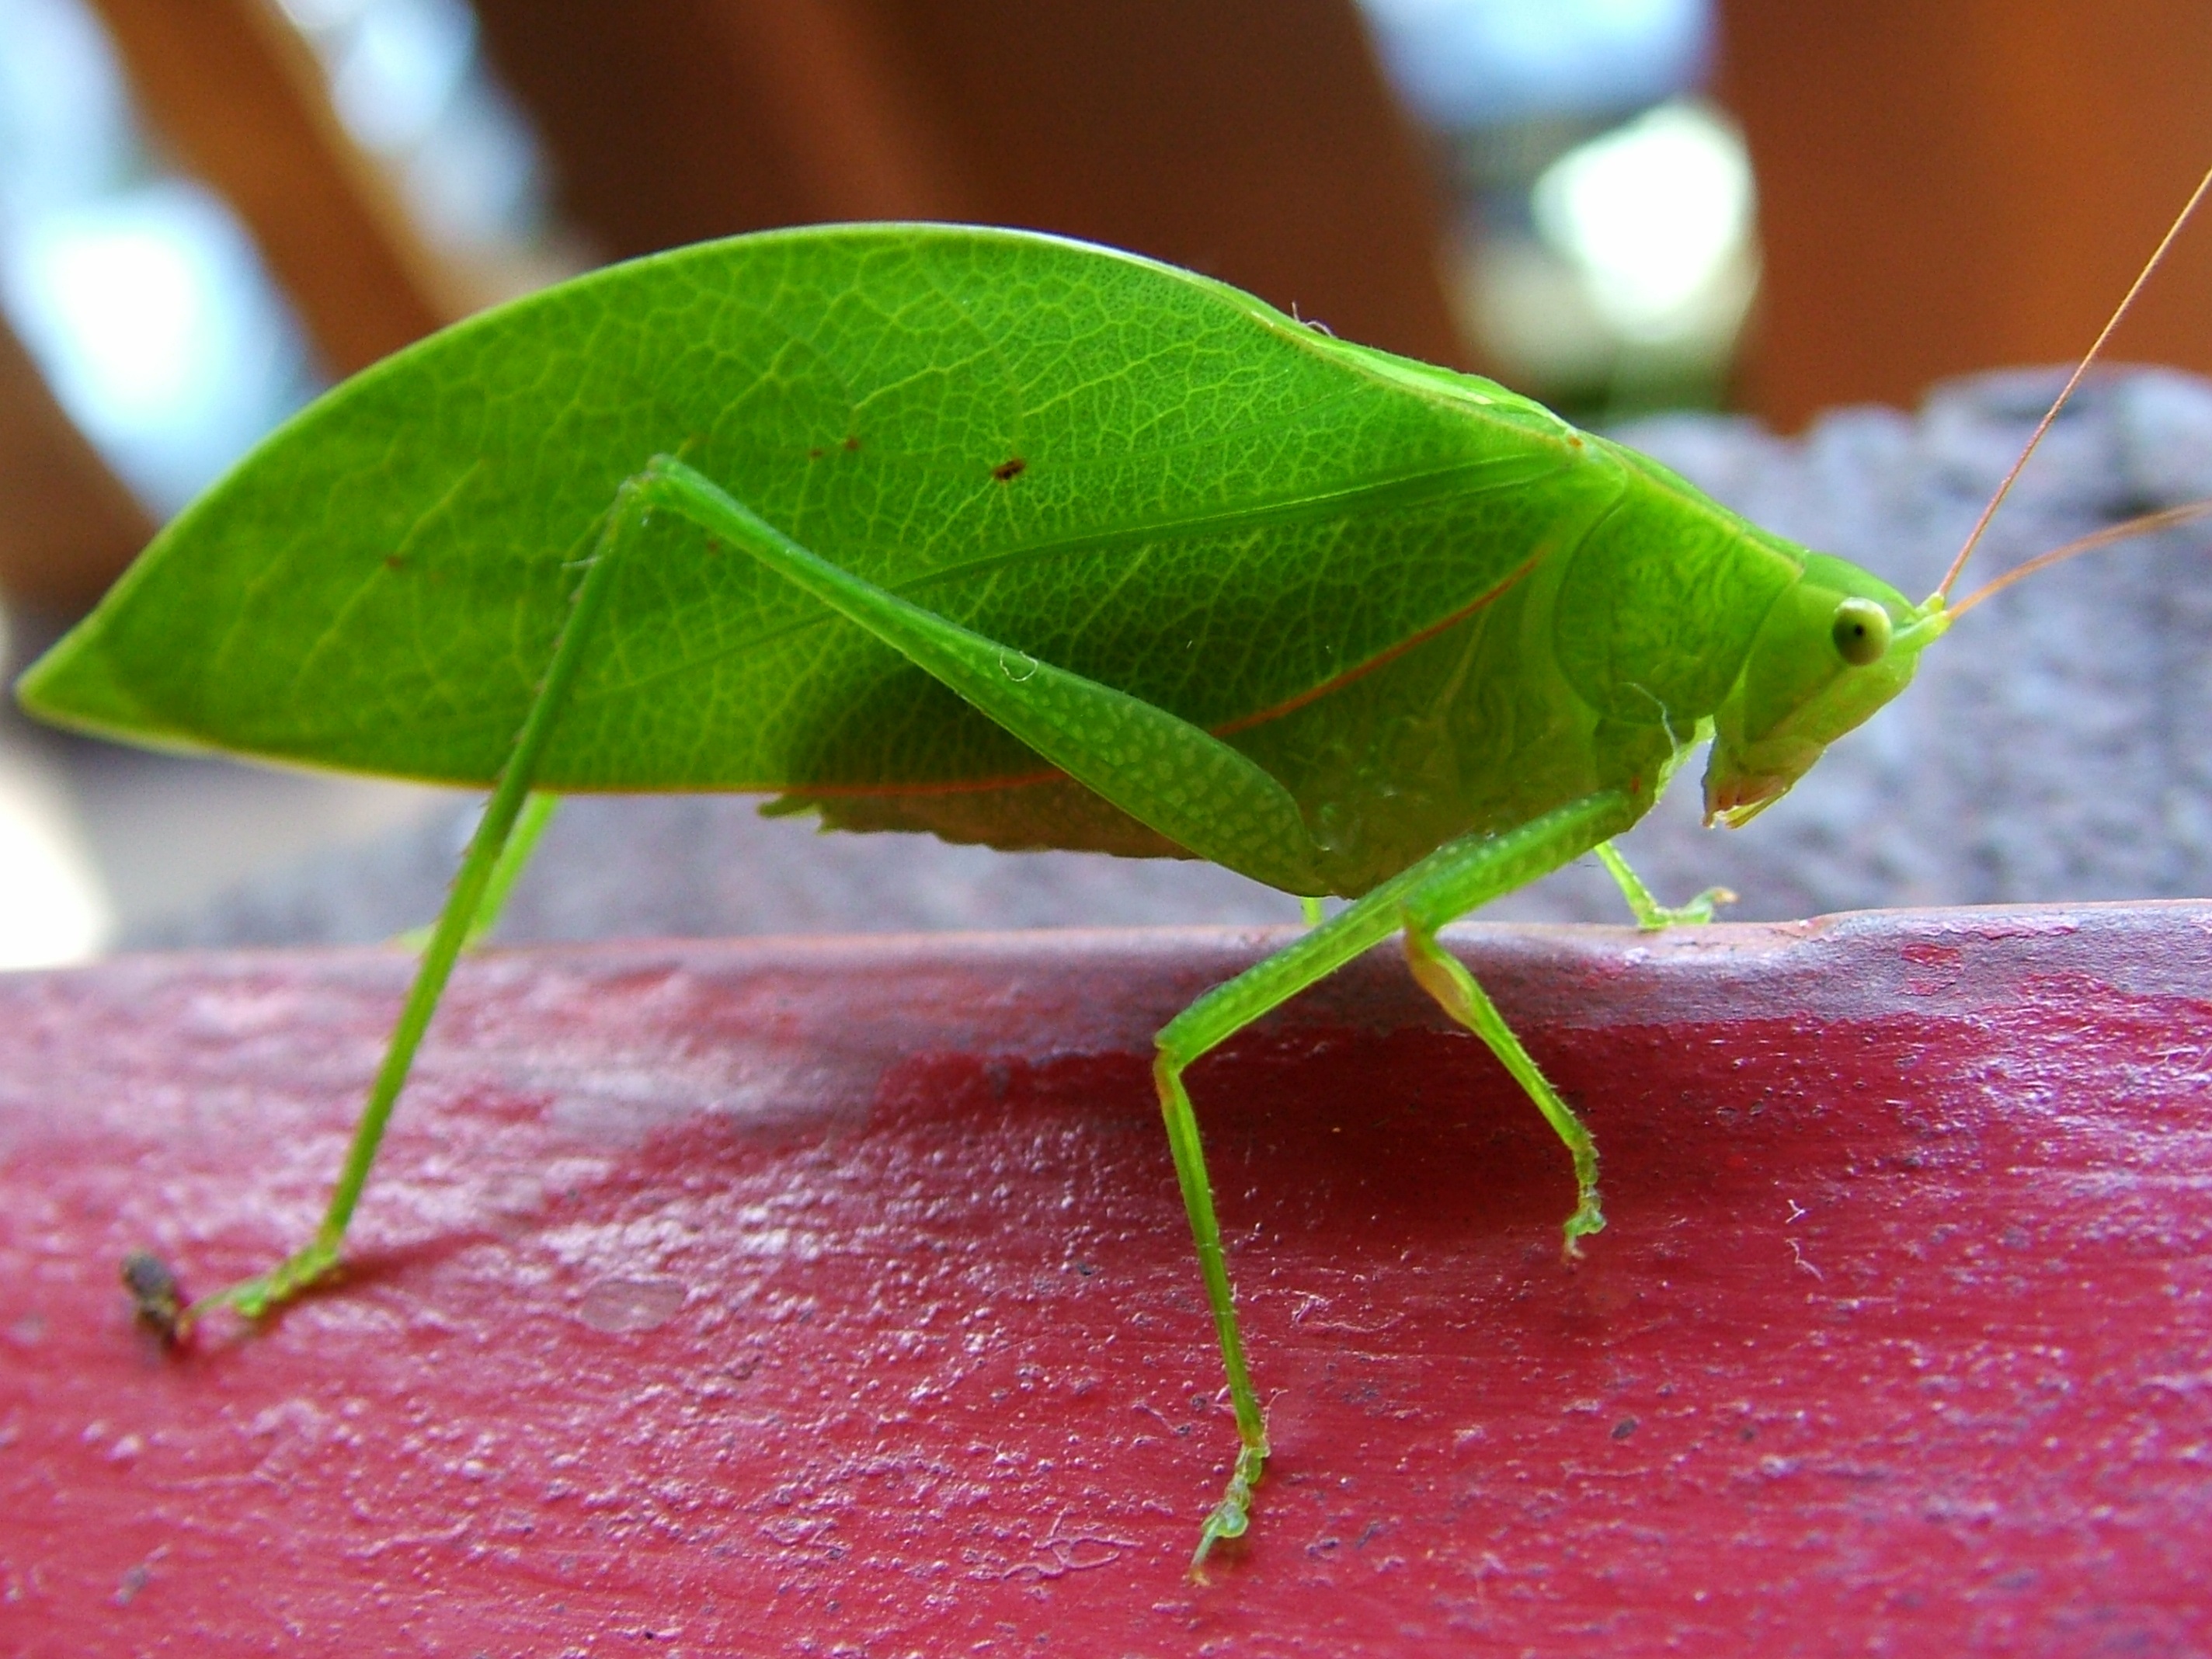
leaf, green, insect, fauna, invertebrate, cricket, close up, grasshopper, macro photography, arthropod, plant stem, net winged insects